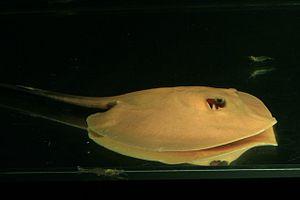
Dasyatis laosensis est une espèce de raie appartenant à la famille des Dasyatidés.